Shameless season 10

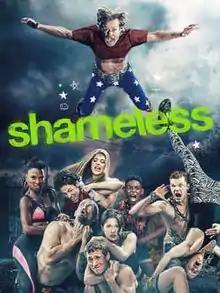
Promotional poster

The tenth season of "Shameless", an American comedy-drama television series based on the British series of the same name by Paul Abbott, was announced on January 31, 2019, two days after the premiere of season 9's ninth episode. The season premiered on November 10, 2019.